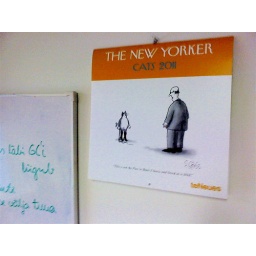
Stuff on the wall in the office